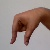
The image shows a hand gesture representing the letter 'Q' in Indian Sign Language.